Reg Harris

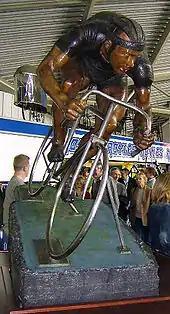
J. Jackson's Reg Harris memorial at Manchester Velodrome

By the time Harris won the world amateur sprint title in Paris in 1947, he was already employed and equipped by bicycle manufacturer Claud Butler and was testing the boundaries of amateurism. The cycling world expected that Harris would take three titles in the 1948 Summer Olympics: the sprint, the tandem sprint and the kilometre time trial, but three months before the London Games, he broke two ribs in a road accident. After hospital, with a few weeks remaining to the games, training, competing and winning, he fell in a ten-mile (16 km) race at Fallowfield and fractured an elbow. Completing the rest of his preparation in a plaster cast, he had to be satisfied with two silvers, being beaten by Italy's Mario Ghella in the final of the sprint, and partnering Alan Bannister to second place in the tandem sprint (timetable constraints meant Harris's place in the kilometre was taken by another rider, Tommy Godwin, who won a bronze medal). Two weeks later, he claimed a bronze medal in the 1948 world championships sprint in Amsterdam. He was named sportsman of the year by a poll in 1949, winning by 7,000 votes over the football player, Billy Liddell.